Alienation (speech)

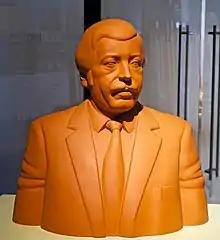
A sculpture depicting Jimmy Reid later in his career

"Alienation" (also known as the rat race speech) was Jimmy Reid's inaugural address as Rector of the University of Glasgow. Reid's election in October 1971 came during his attempt to save jobs at the Upper Clyde Shipbuilders, threatened by cuts in government subsidies. The address was delivered on 28 April 1972 to students and the university court in Bute Hall. Reid's subject was Marx's theory of alienation and he used the example of the modernisation of the Clyde shipyards which he considered risked breaking the pride workers had in their products. In one famous passage he lamented the "scrambling for position" in modern society and stated that the "rat race is for rats. We're not rats. We're human beings". The speech was reprinted in full by the "New York Times" and has since been referred to as one of the most outstanding speeches of the 20th century. It raised Reid's profile and led to a number of national television appearances.